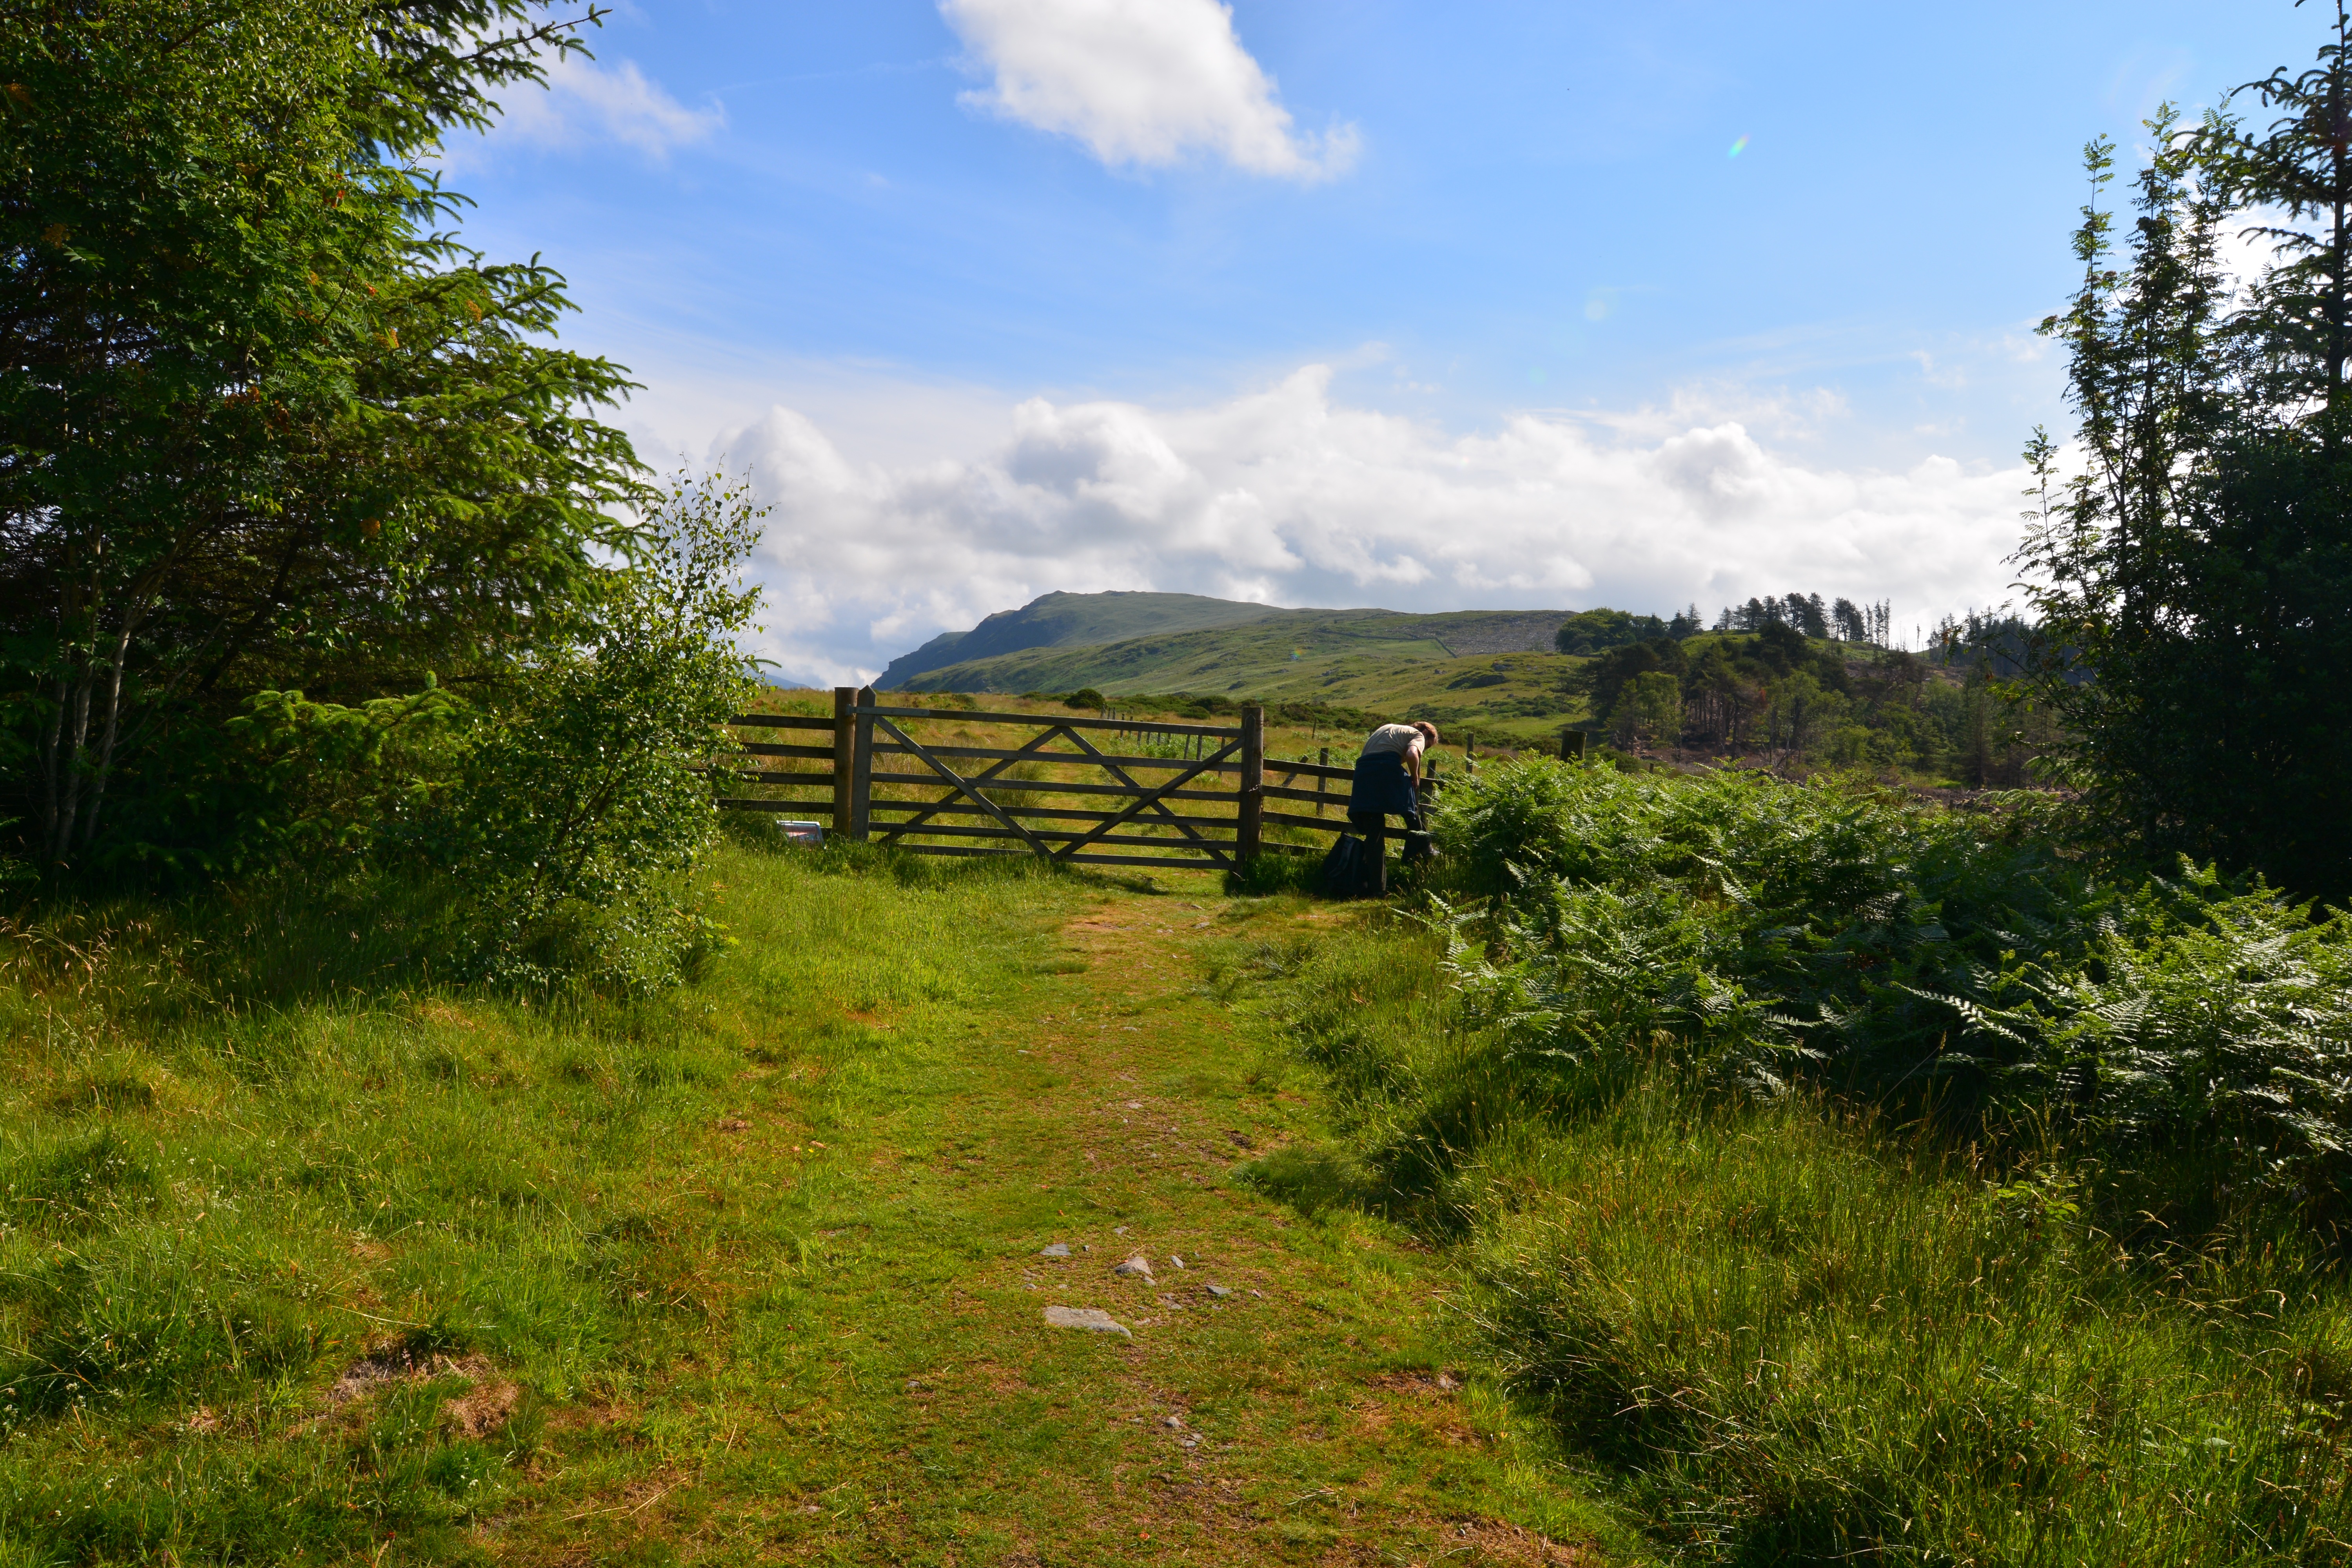
landscape, tree, water, nature, grass, wilderness, walking, mountain, sun, hiking, trail, photography, meadow, prairie, countryside, hill, lake, adventure, mountain range, photo, summer, vacation, green, pasture, holiday, gate, highland, ridge, wander, outdoors, uk, cumbria, england, sunny, outside, district, great, grassland, wanderlust, english, britain, ecosystem, united kingdom, rural area, the lake district, roam, wast, mountainous landforms